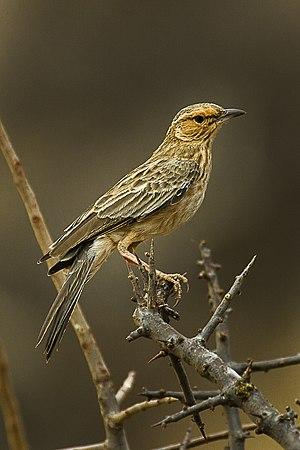
Calendulauda est un genre de passereaux de la famille des Alaudidae. Il comprend huit espèces d'alouettes.